Forsayth, Queensland

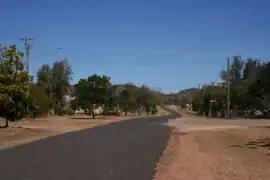
Forsayth, outback north Queensland

Forsayth is a rural town and locality in the Shire of Etheridge, Queensland, Australia. In the , the locality of Forsayth had a population of 107 people.